Efference copy

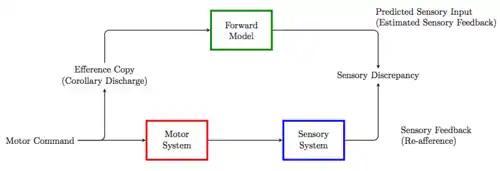
An efference copy is used to generate the predicted sensory input which estimates the (somato)sensory consequences of a motor command (top row). The sensory consequences of the executed motor command (bottom row) are used to compare with the corollary discharge to inform the CNS about external actions.

This efference copy, by providing the input to a forward internal model, is then used to generate the predicted sensory feedback that estimates the sensory consequences of a motor command. The actual sensory consequences of the motor command are then deployed to compare with the corollary discharge to inform the CNS about how well the expected action matched its actual external action.